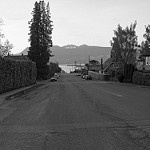
Label: B & W